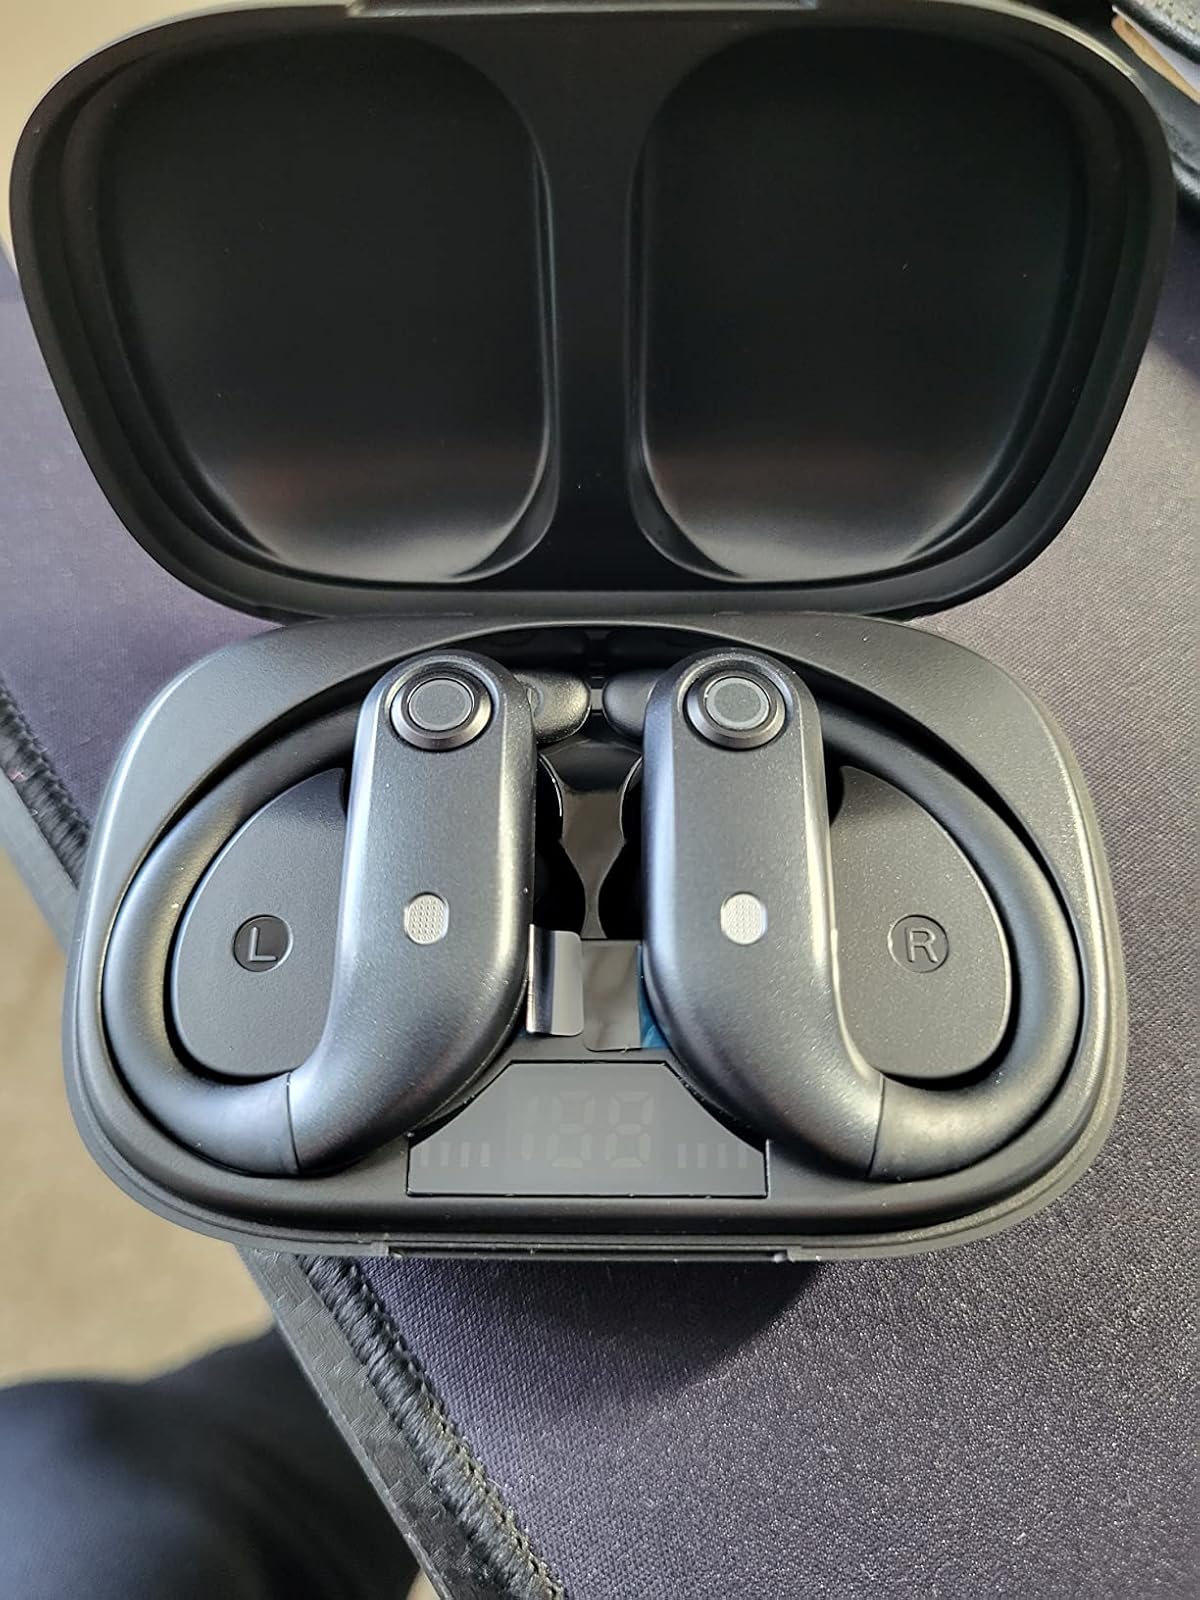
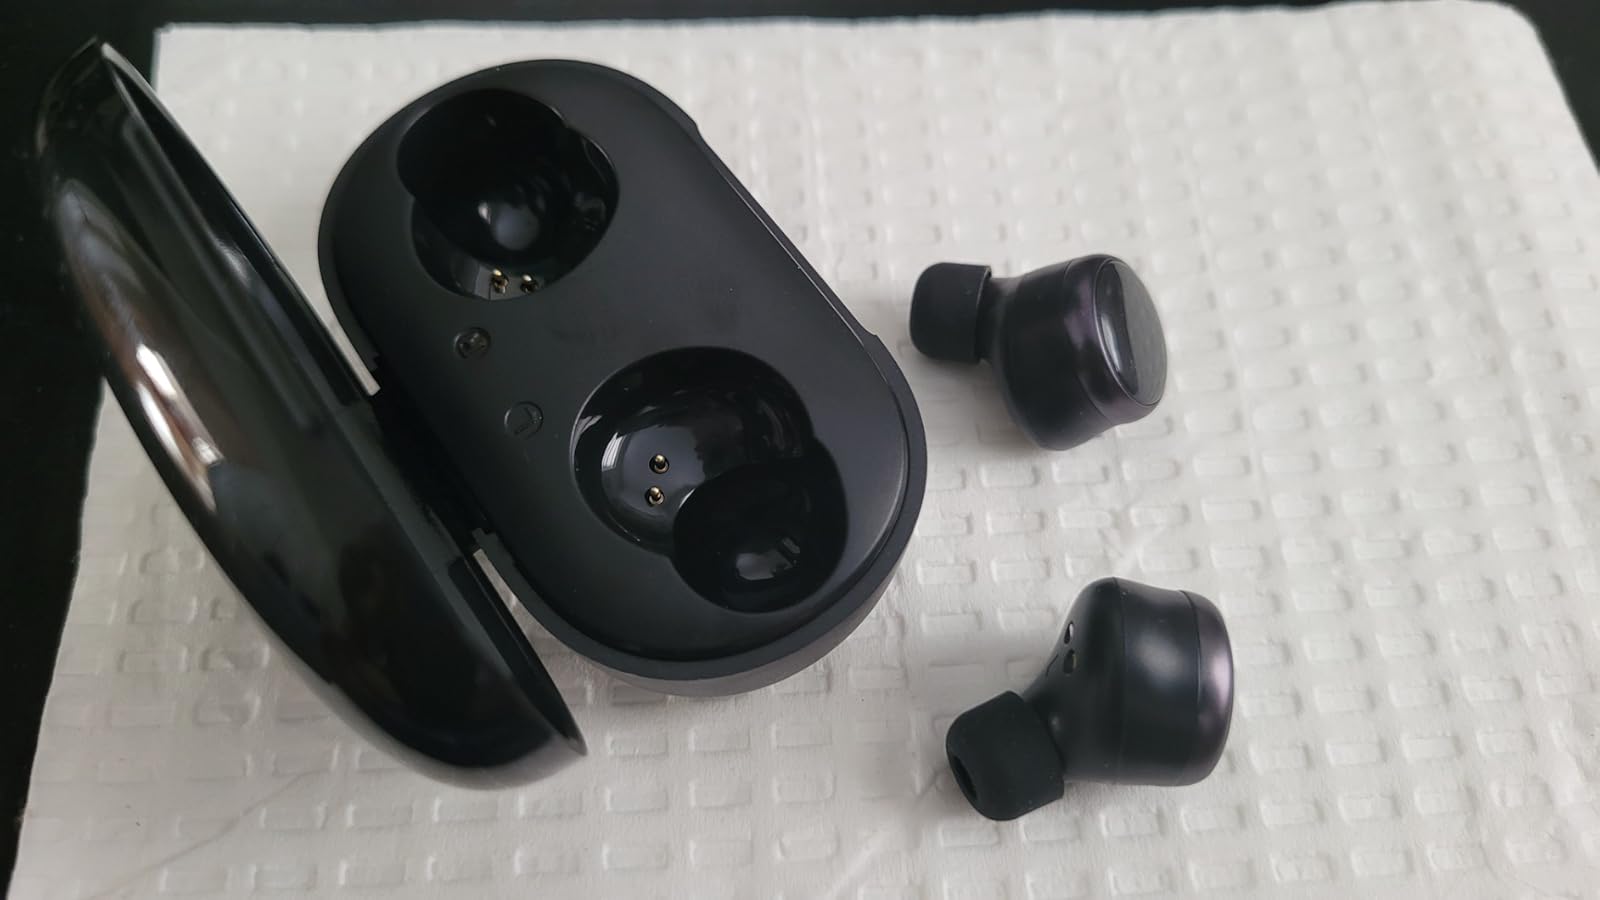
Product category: earbuds
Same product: no